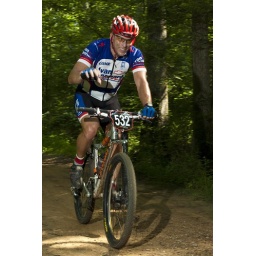
Bump N Grind mountain bike race at Oak Mountain State Park near Birmingham AL.